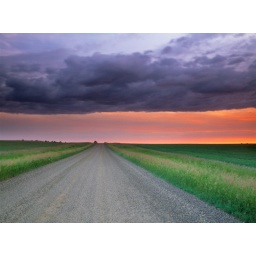
Canada, Alberta, Olds, storm clouds over dirt road at sunrise